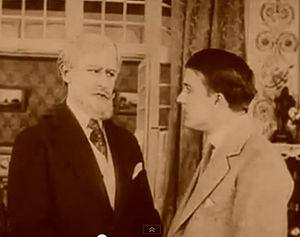
John Louis Meilliard, connu sous le nom de scène Jean Ayme, né le 25 avril 1876 à La Chaux-de-Fonds en Suisse et mort le 17 janvier 1963 à Paris Xᵉ est un acteur français.